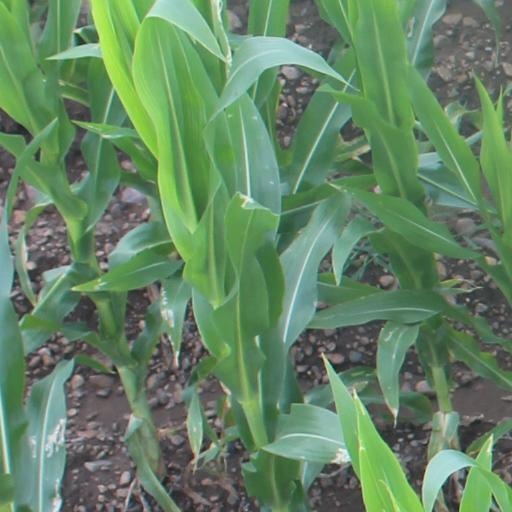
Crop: maize; corn